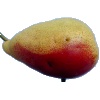
Label: Pear 2